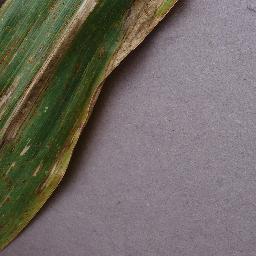
Label: Corn_(Maize)___Northern_Leaf_Blight